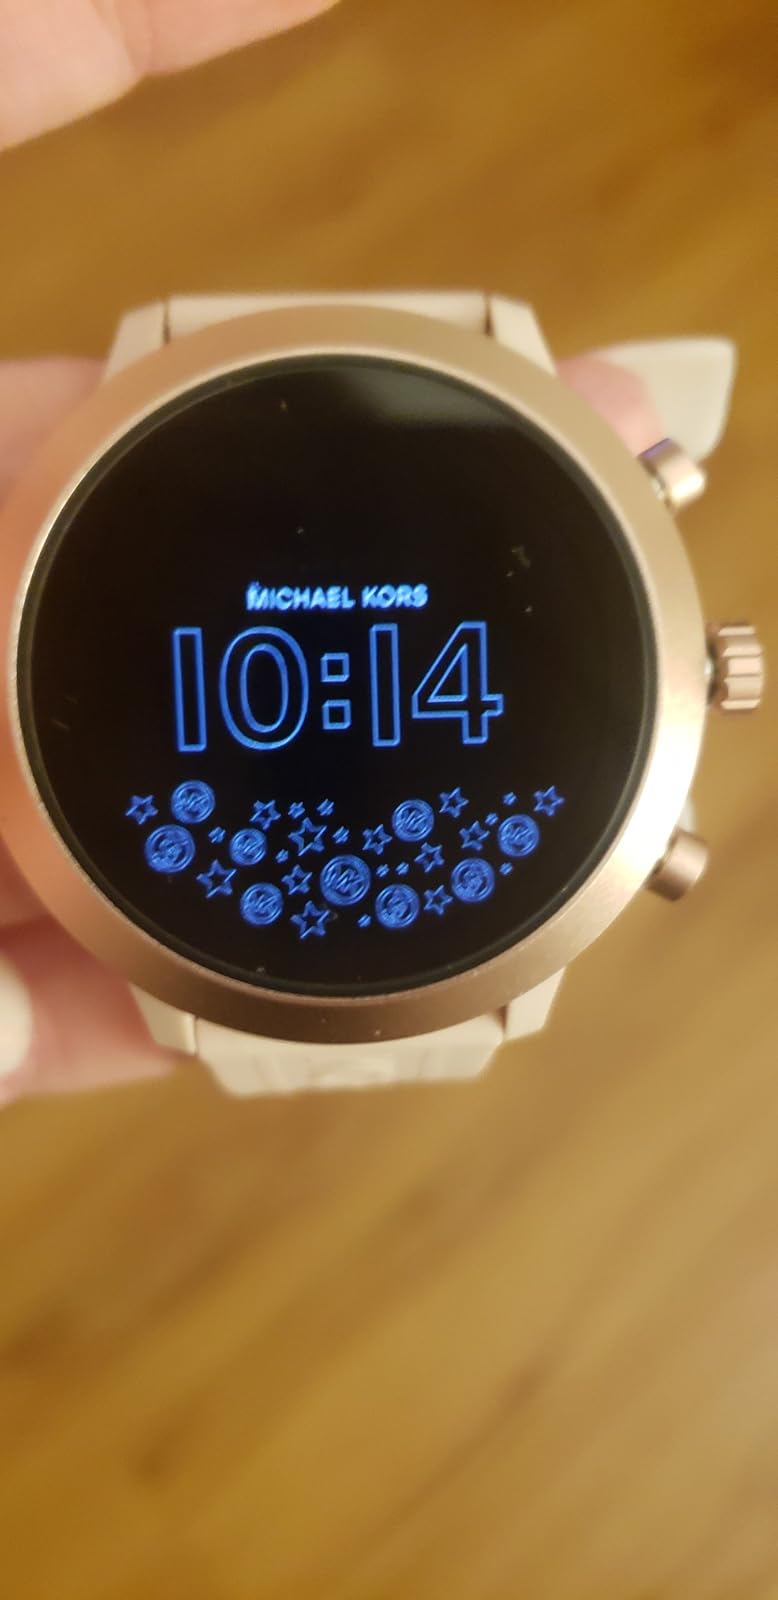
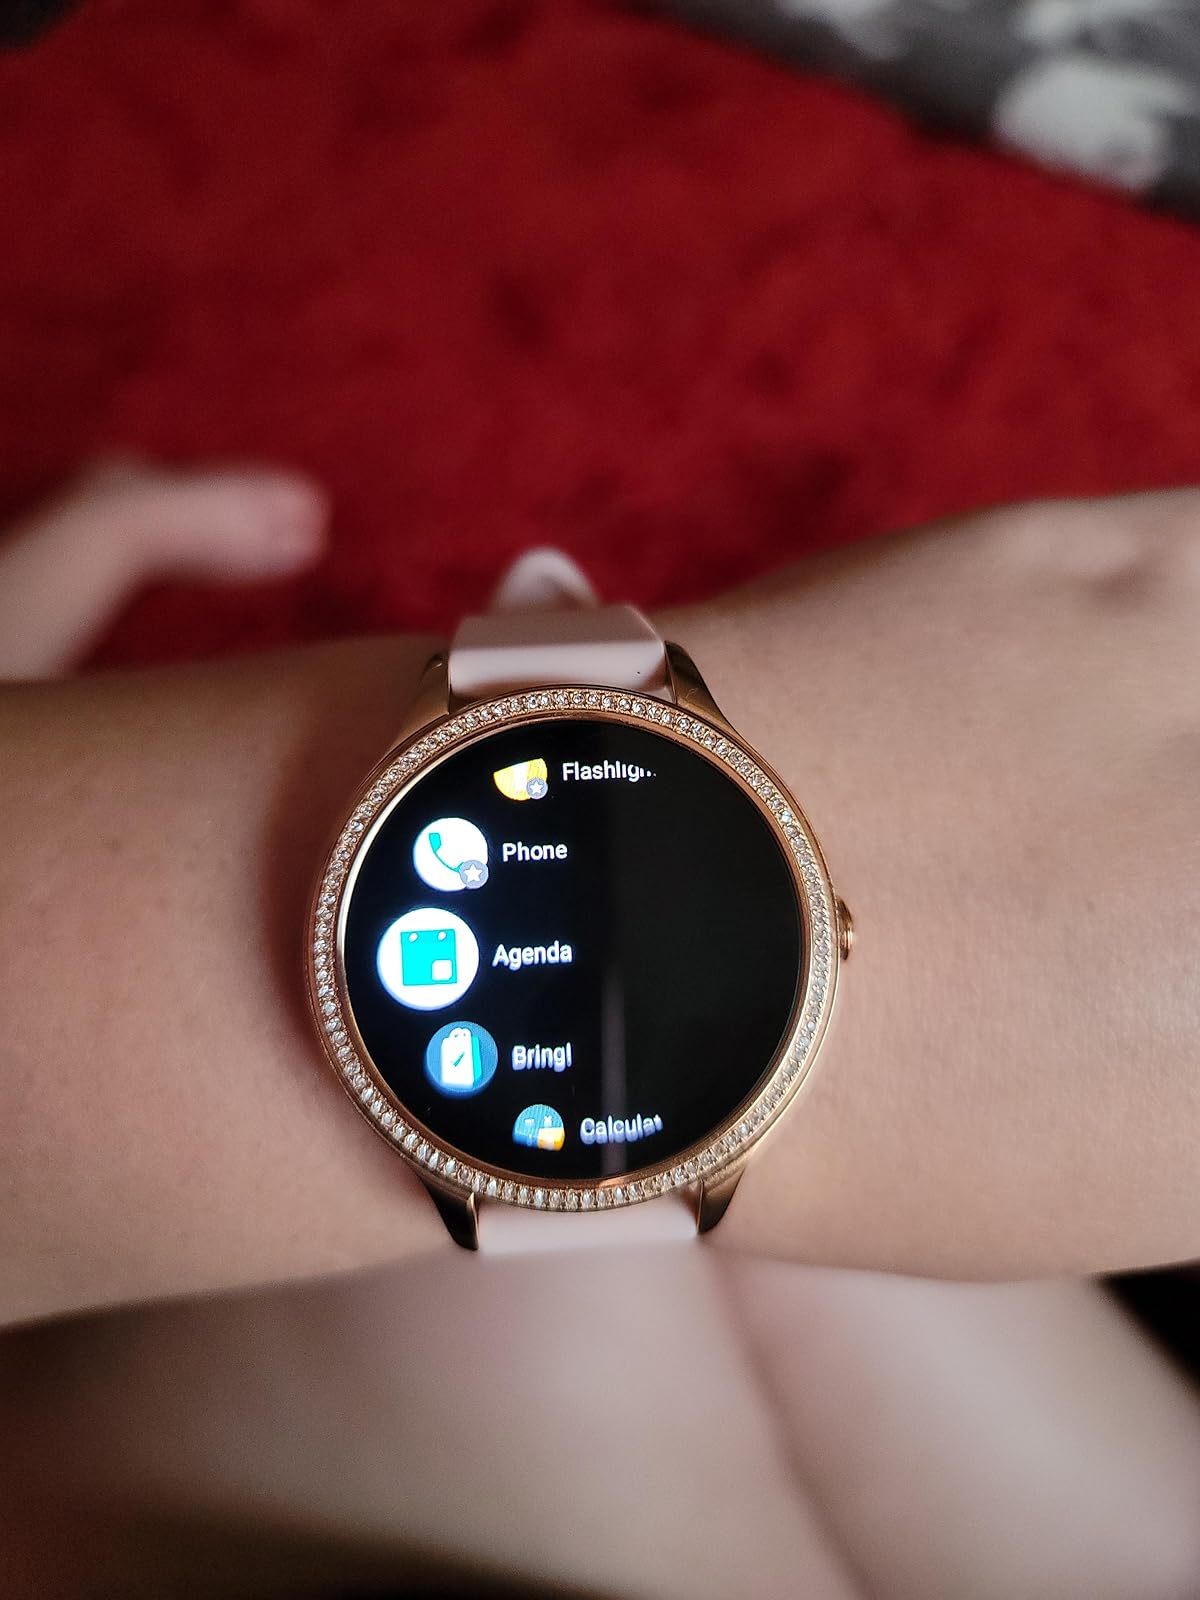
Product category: smartwatch
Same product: no